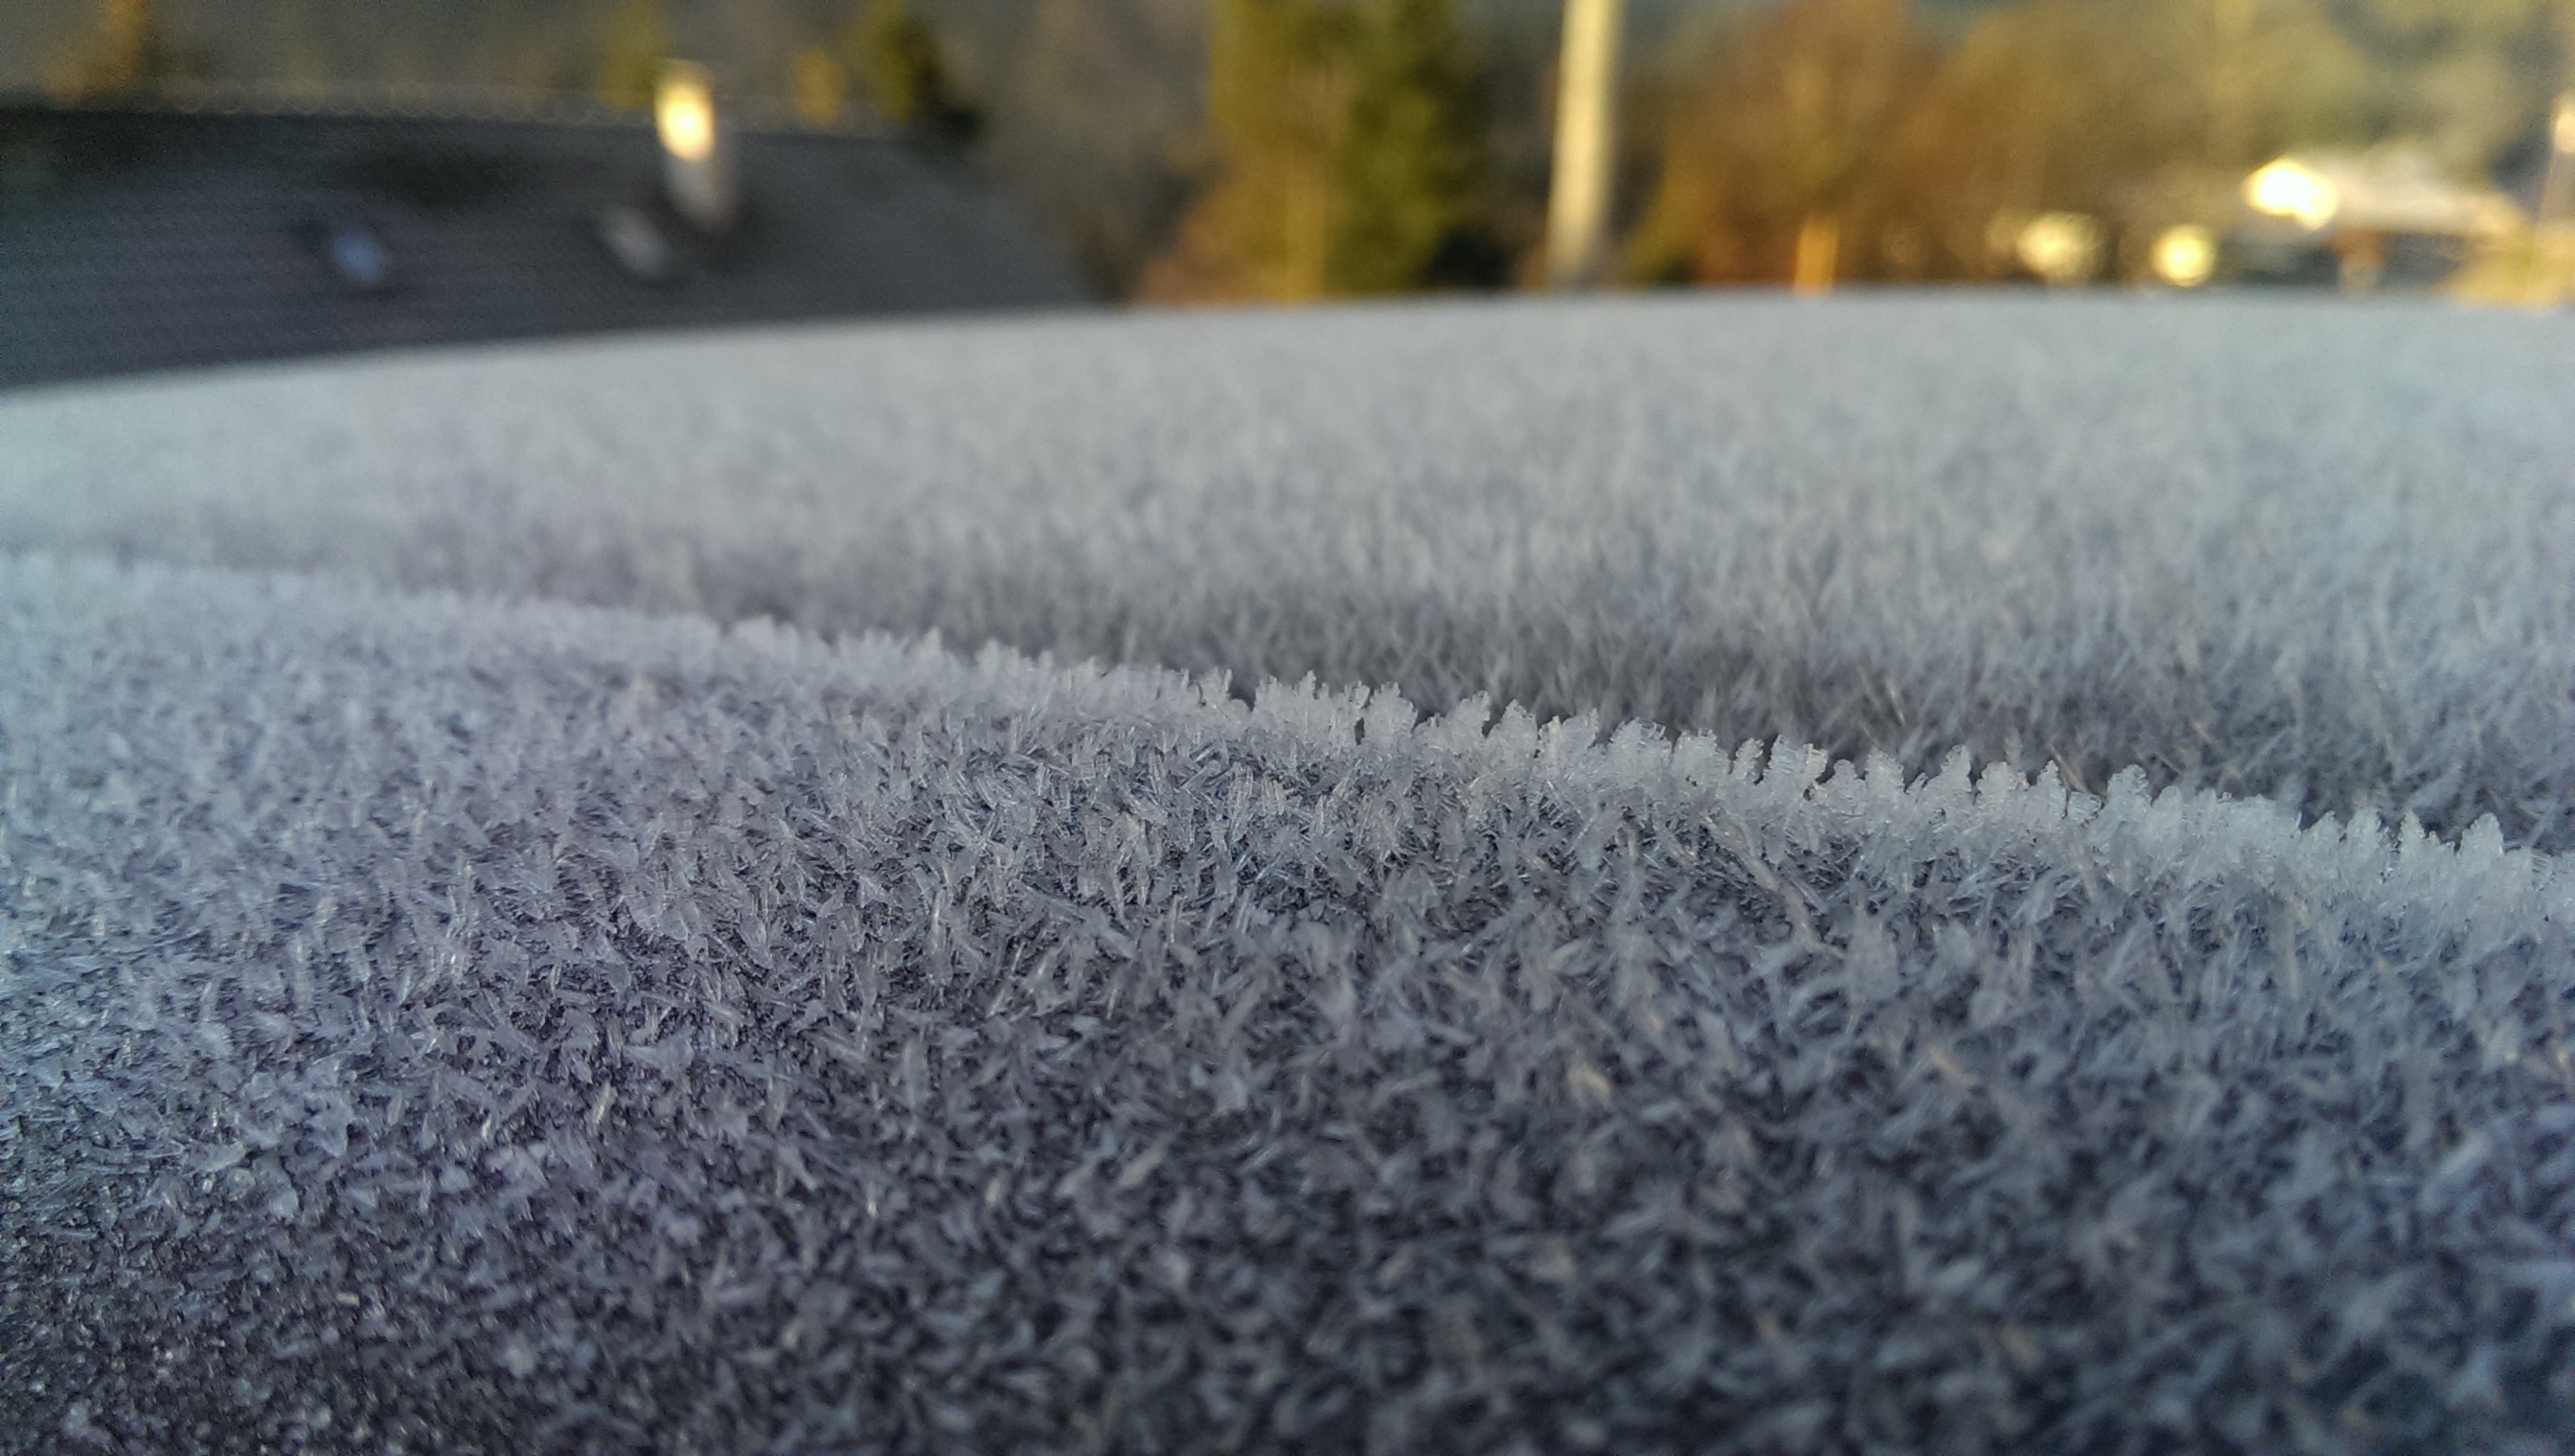
grass, snow, winter, frost, asphalt, weather, season, freezing, flooring, road surface